2015 World RX of Argentina

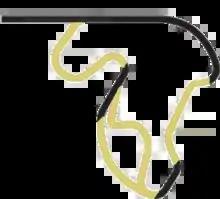
World RX layout of Autódromo Municipal Juan Manuel Fangio

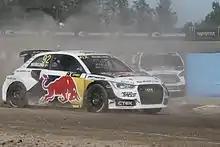
Anton Marklund and Kevin Hansen

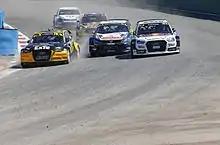
Event winner Larsson leads Ekström, Kristoffersson, Timerzyanov and Bryntesson

The 2015 World RX of Argentina was the final round of the second season of the FIA World Rallycross Championship. The event was held at the Autódromo Municipal Juan Manuel Fangio in Rosario, Santa Fe, over one day following the declaration of unsafe track conditions on the first scheduled day of competition. This led to the first World Championship event to be held over only three heats. Petter Solberg secured his second consecutive title having only needed to advance to the semi-finals to achieve it.